Lu Su

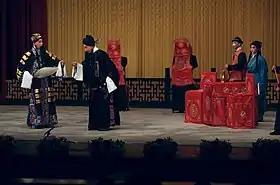
Lu Su talks with Zhuge Liang (left) before the Battle of Red Cliffs, from a Peking opera performance in Tianchan Theatre by Shanghai Jingju Theatre Company on January 17, 2015.

Lu Su appeared as a character in the 14th-century historical novel "Romance of the Three Kingdoms", which romanticises the historical events before and during the Three Kingdoms period. During his initial appearance, the novel does portray Lu Su's intelligence and generosity quite accurately, such as the story of granary anecdote. Furthermore, Lu Su also foresees the eventual fall of the Han Dynasty and Cao Cao's ambition. Therefore, he recommends Sun Quan to take advantage of the turmoil in the north, where Cao Cao was fighting the wars, and establish a good control of his regions as a preparation for himself to become an emperor (decades later, Sun Quan eventually becomes the Emperor of Wu).